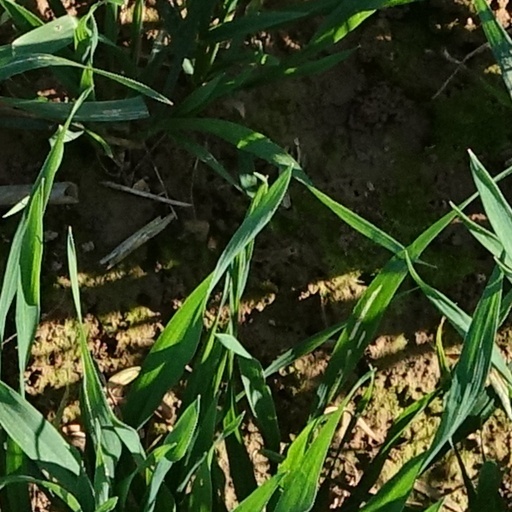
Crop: wheat